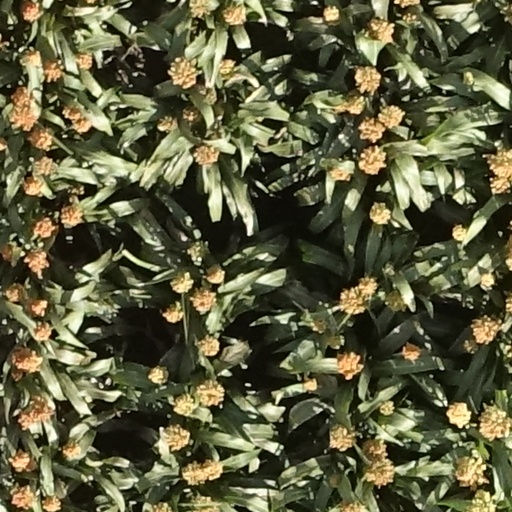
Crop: sorghum